Postage stamps and postal history of Allenstein

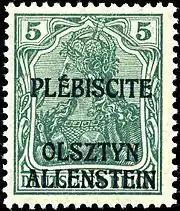
5 pfennig stamp

In 1920 a plebiscite was held to determine whether the populace of the Region of Allenstein wished to remain in East Prussia and that in parts of the Region of Marienwerder to become part of that province in reconfined borders, or become part of Poland. In order to advertise the plebiscite, special postage stamps were produced by overprinting German stamps and sold from 3 April. One kind of overprint read , while the other read inside an oval whose border gave the full name of the plebiscite commission. Each overprint was applied to 14 denominations ranging from 5 Pf to 3 M.